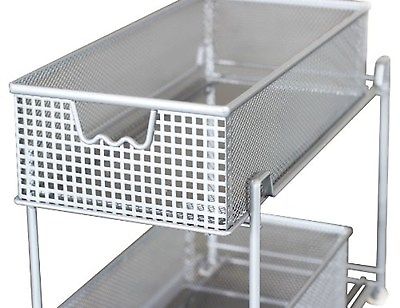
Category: cabinet